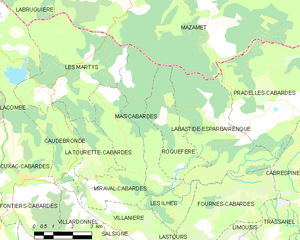
Carte des communes françaises: Mas-Cabardès